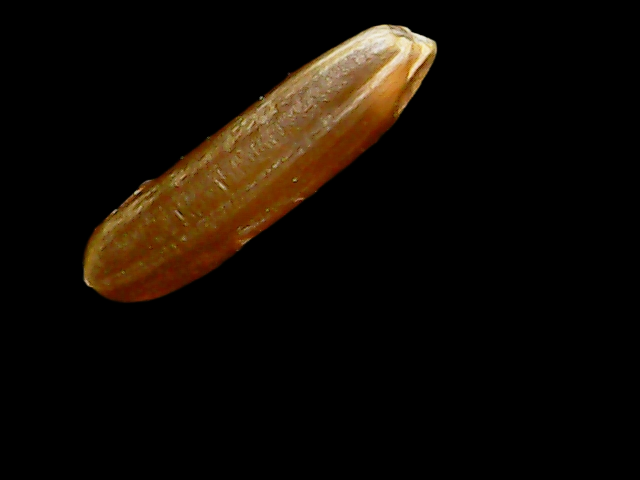
Rice variety: Binadhan20